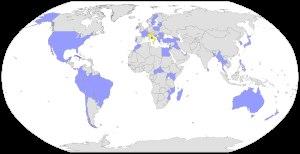
Au cours de son pontificat, le pape François effectue des visites pastorales hors d'Italie.